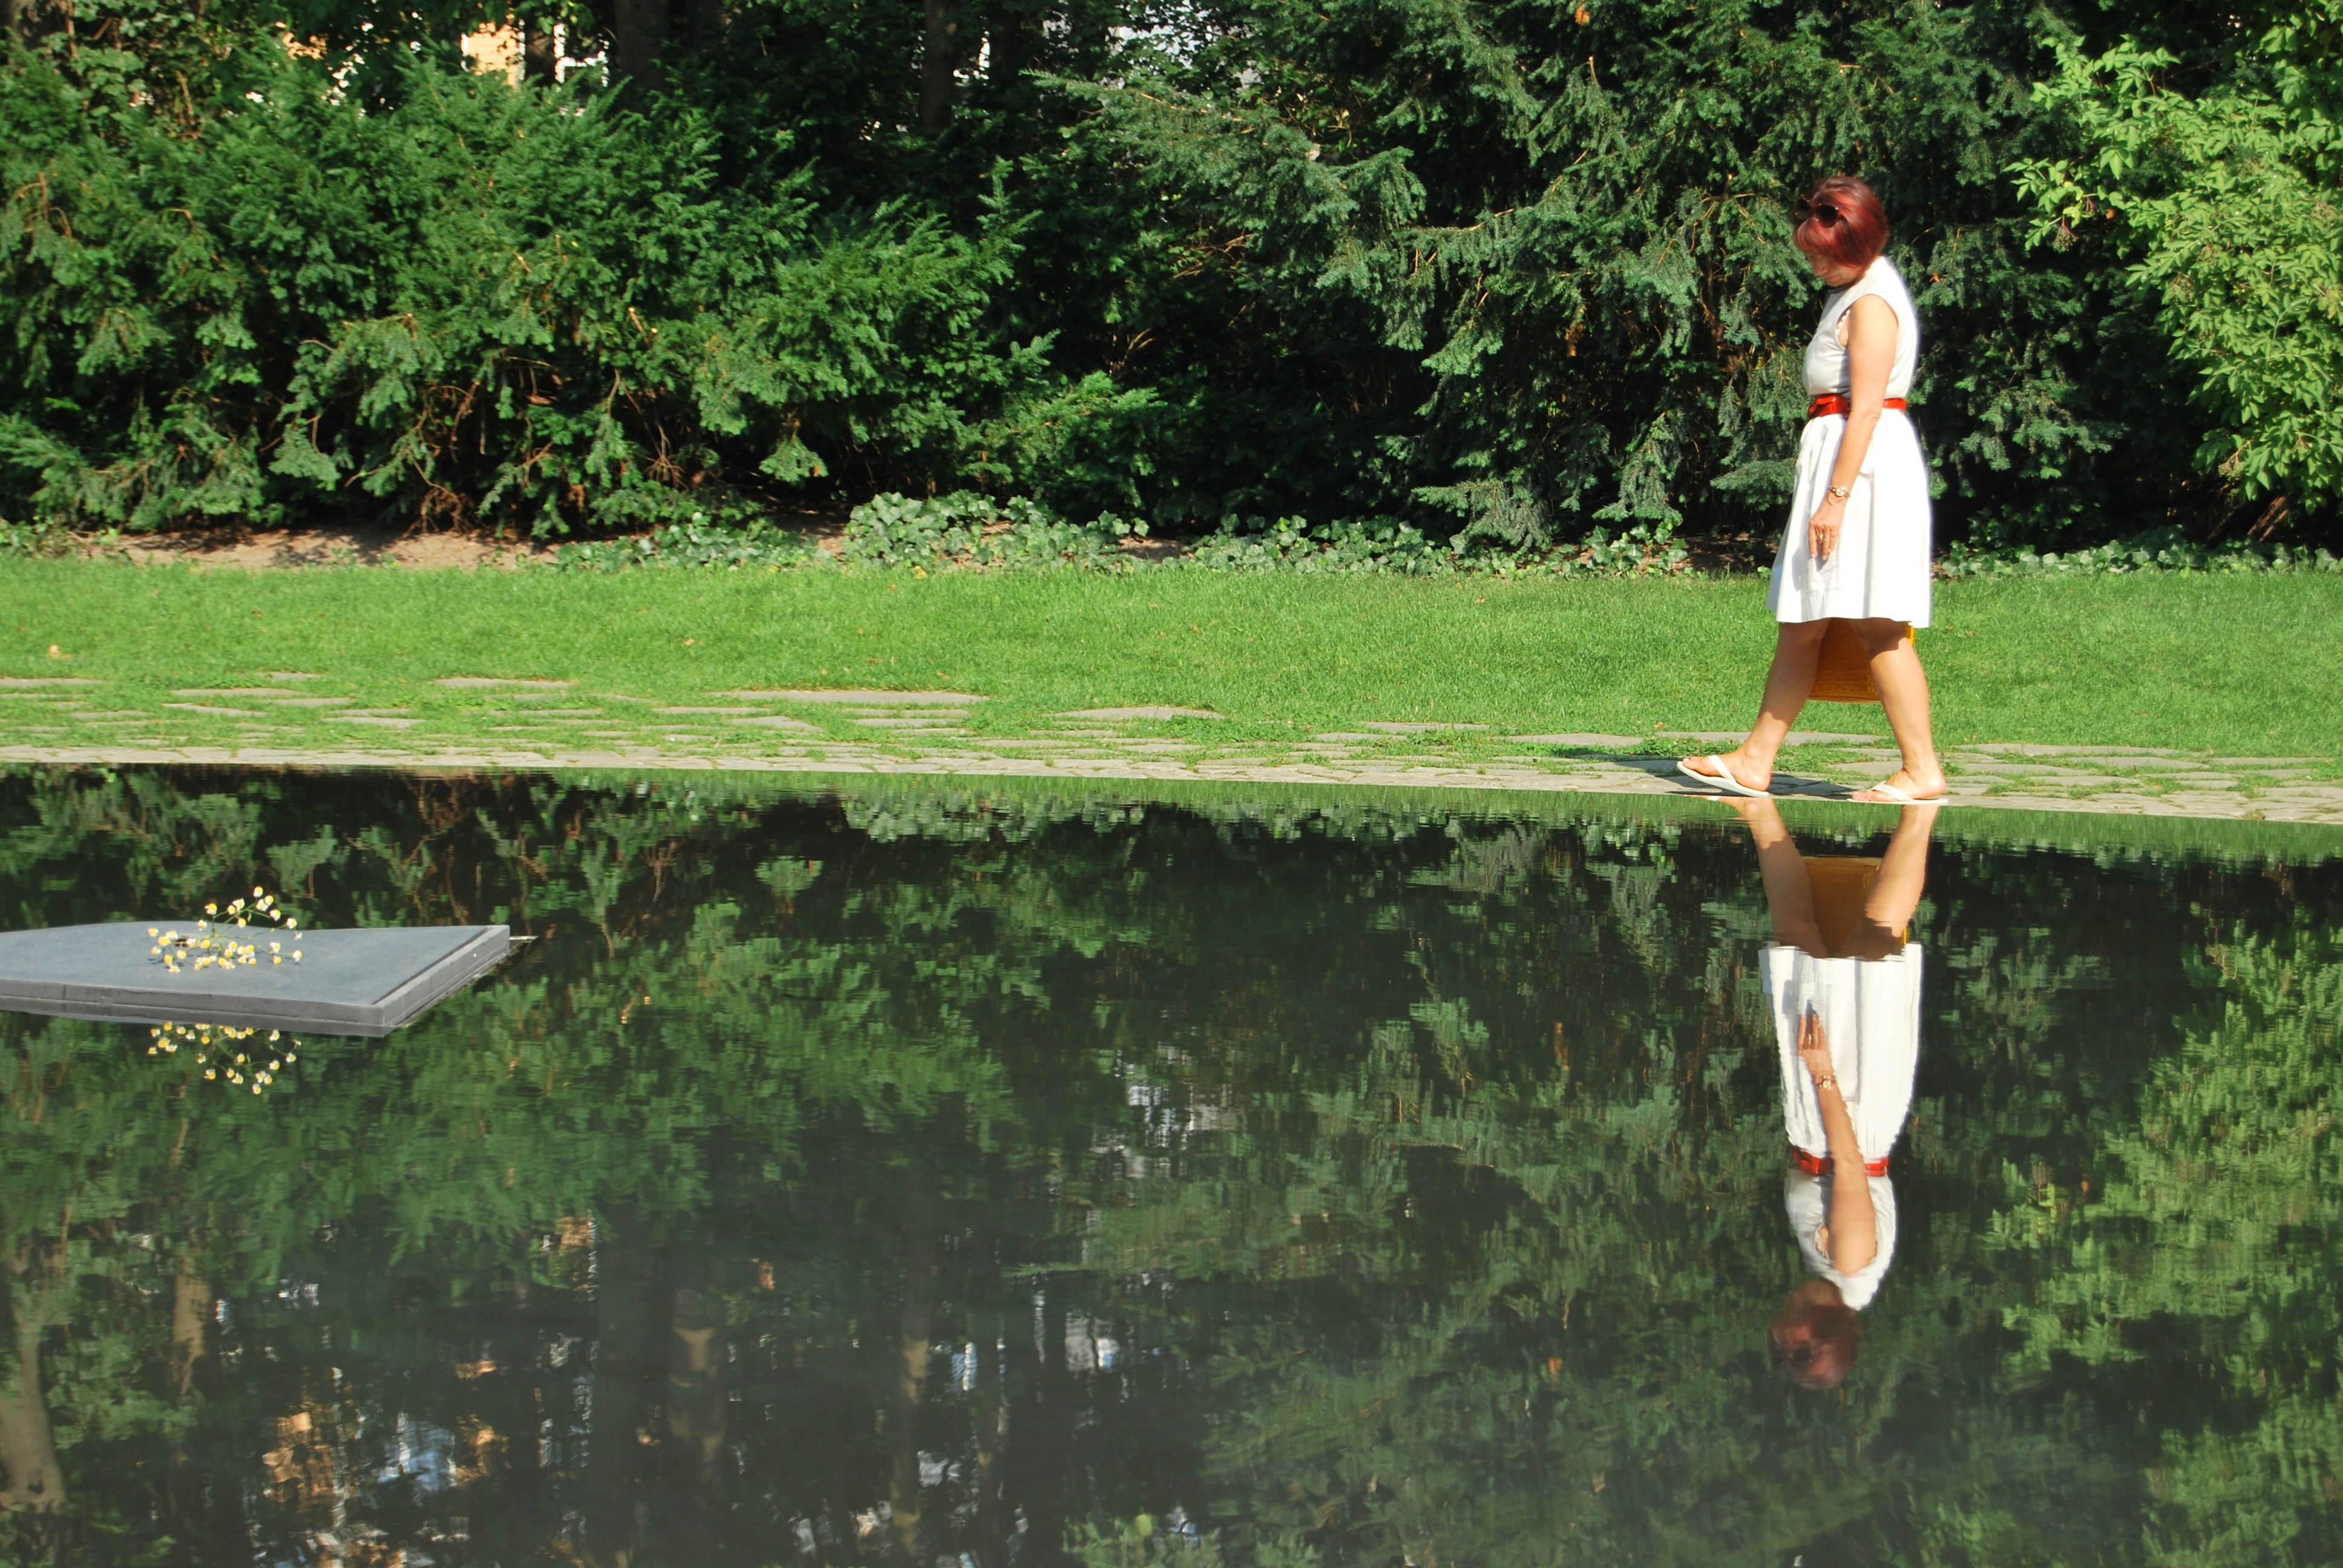
water, lake, pond, green, paddle, reflection, jungle, women, boating, berlin